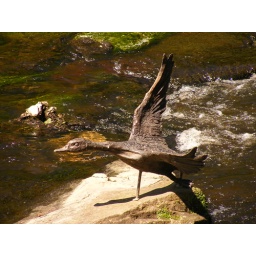
ornament of duck in the water of leith